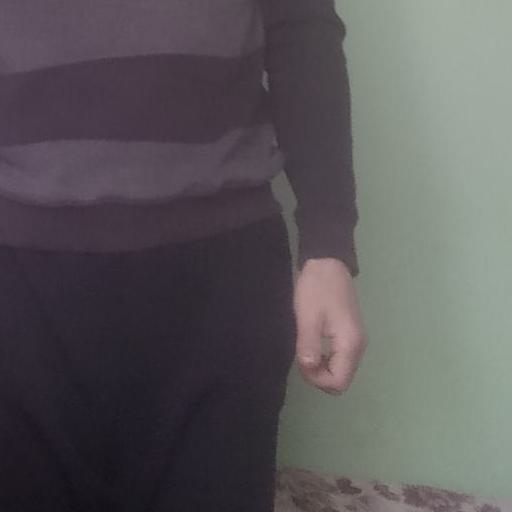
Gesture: no_gesture